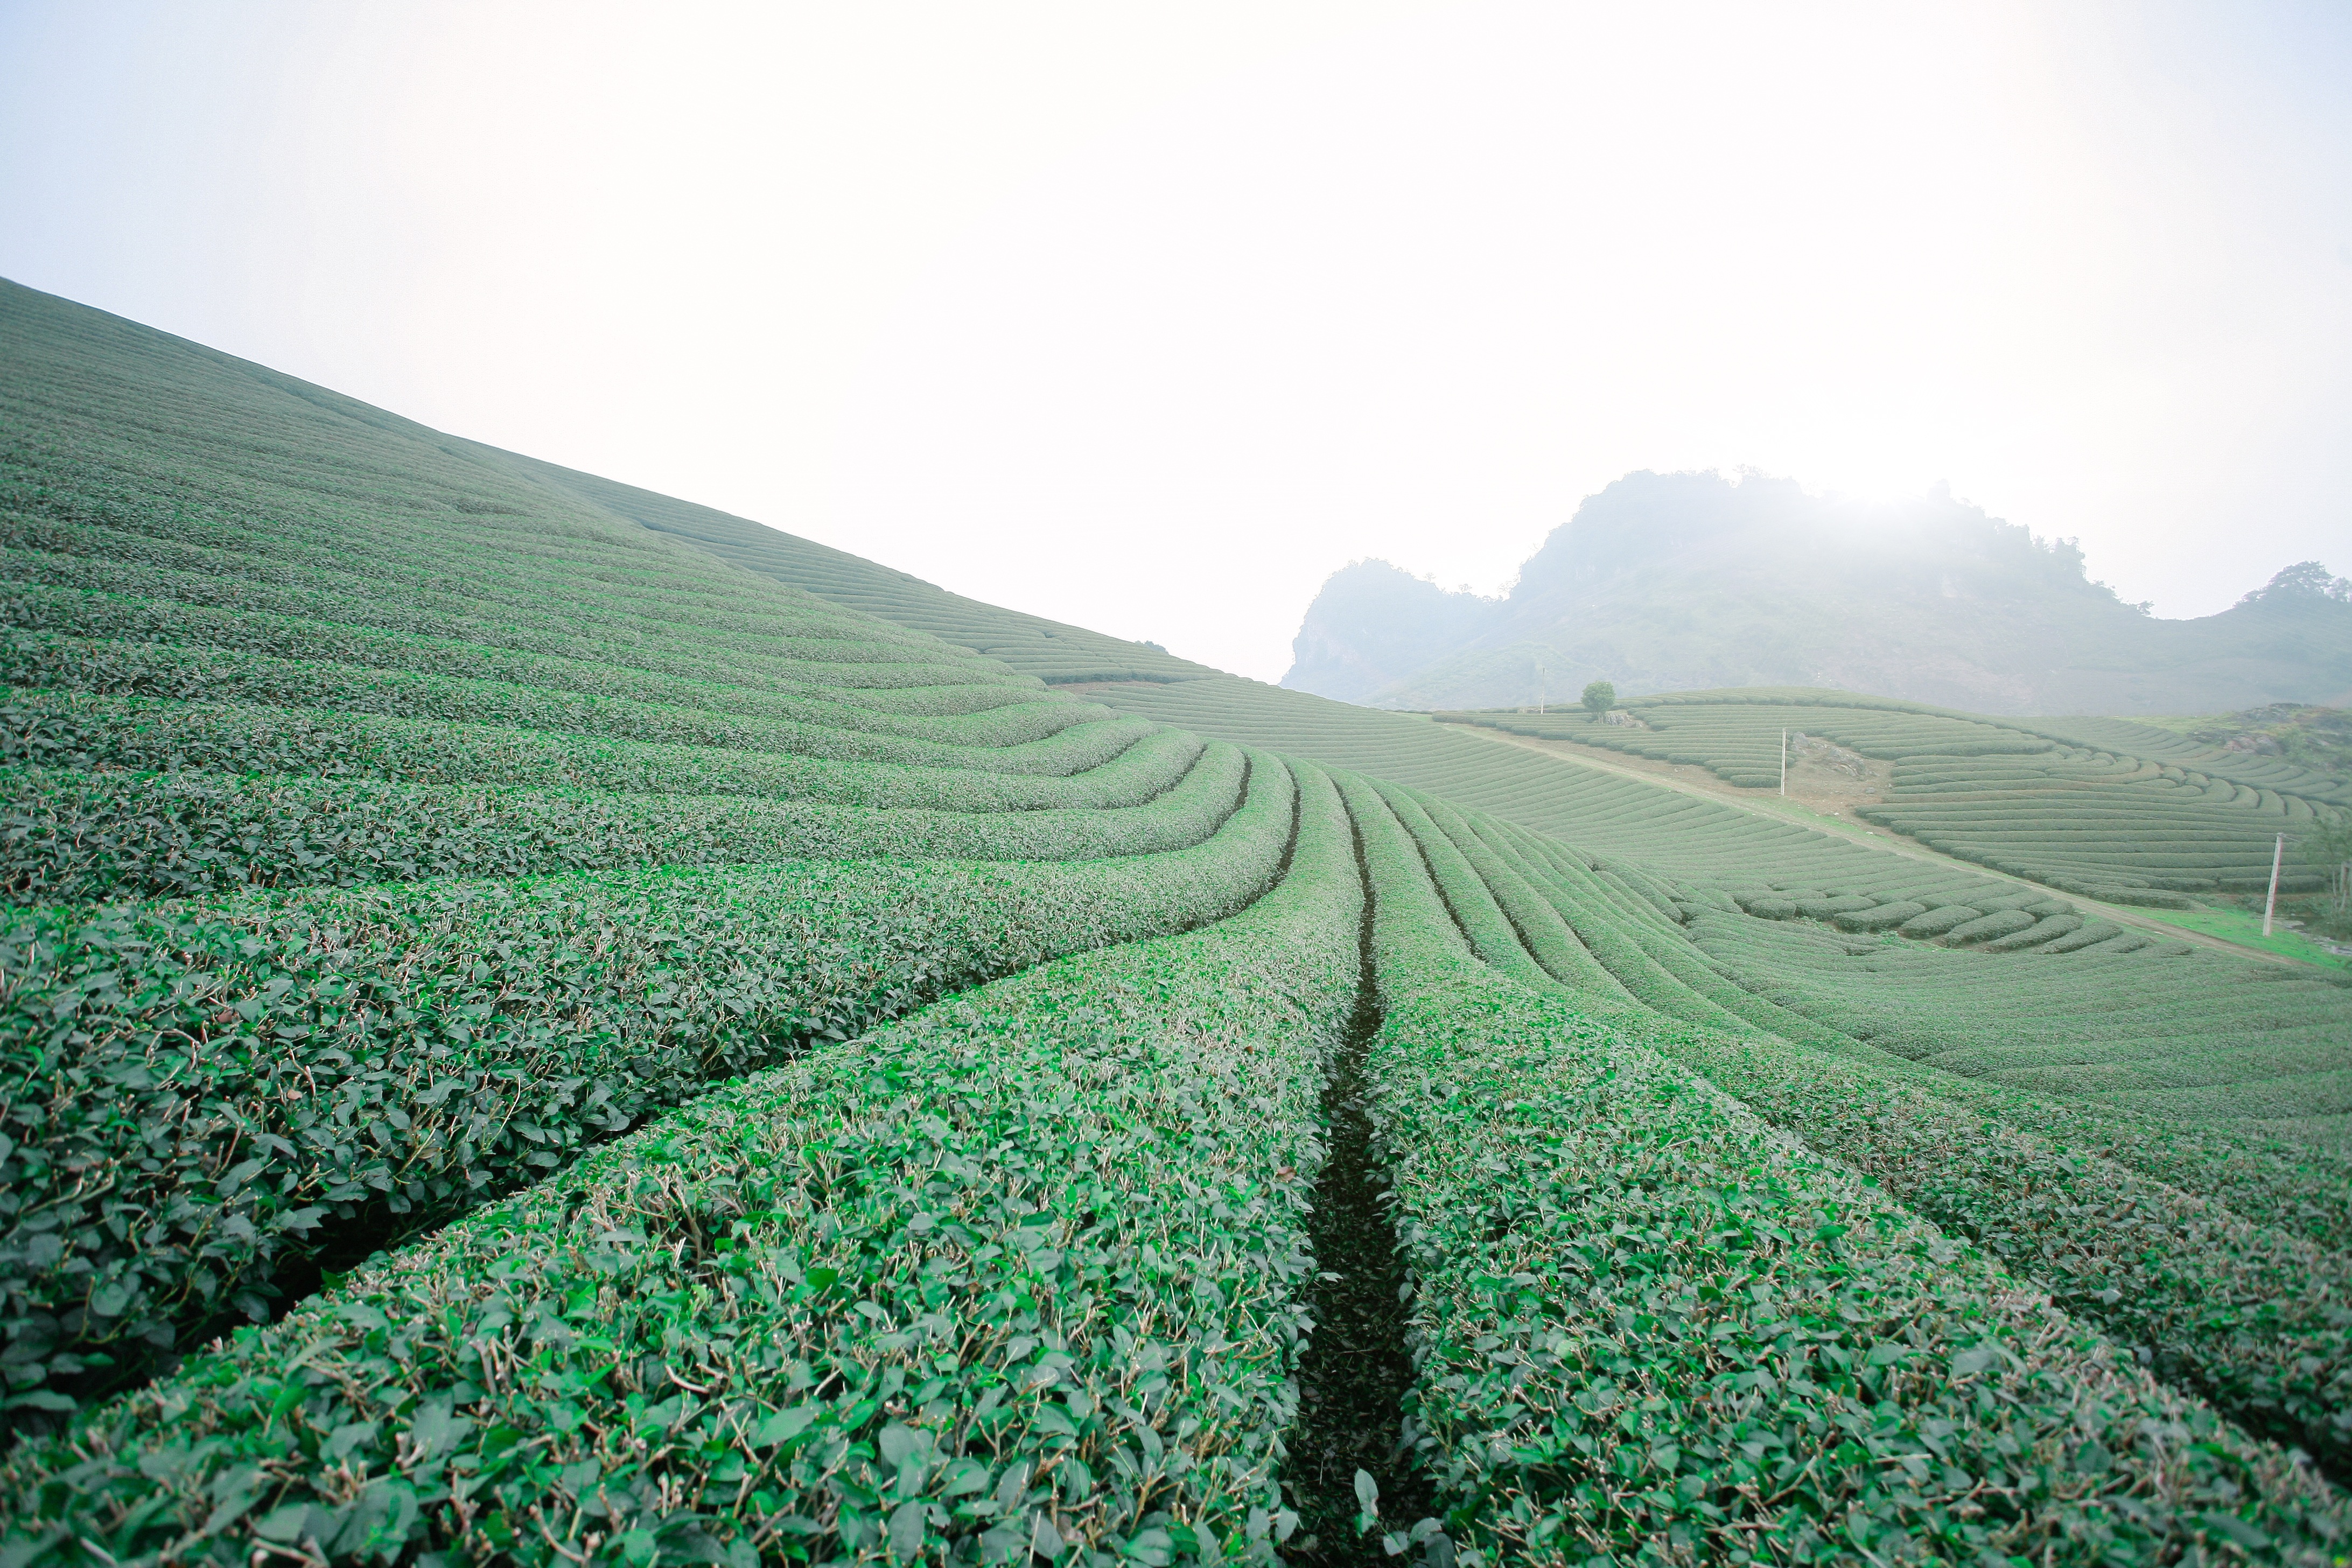
plant, field, hill, flower, green, crop, soil, agriculture, plain, rapeseed, grassland, plantation, plateau, brassica, rural area, grass family, mustard plant, moc chau tea doi, moc chau hill, moc chau son la